HMS Hilary (1940)

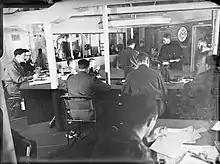
"Hilary"s operations room at dawn on 10 July, the first day of Operation Husky

The Admiralty then requisitioned "Hilary" a second time. She was converted at Birkenhead into an infantry landing ship (headquarters), equipped with six landing craft and berths for 313 crew and 378 troops.